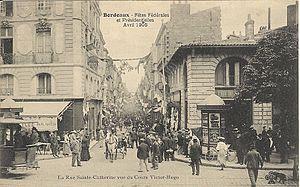
Bordeaux la rue Sainte-Catherine en avril 1905, vue depuis le cours Victor Hugo
La rue Sainte-Catherine est une rue du centre de Bordeaux.
L’histoire de Bordeaux est liée à la conjonction de plusieurs facteurs géographiques et politiques. Burdigala est fondée au Iᵉʳ siècle av. J.-C. par les Bituriges Vivisques, peuple gaulois de la région de Bourges qui contrôlait, depuis le port intérieur, le trafic de l'étain amené d'Armorique et de Bretagne. Cette position de ville à dimension européenne sera confirmée par la République Romaine. Pendant la guerre des Gaules, un lieutenant de Jules César, Publius Crassus, est accueilli à Burdigala en 56 av. J.-C..
L'article quartiers de Bordeaux présente l'ensemble des subdivisions de la ville française de Bordeaux située dans le département de la Gironde et la région Nouvelle-Aquitaine.